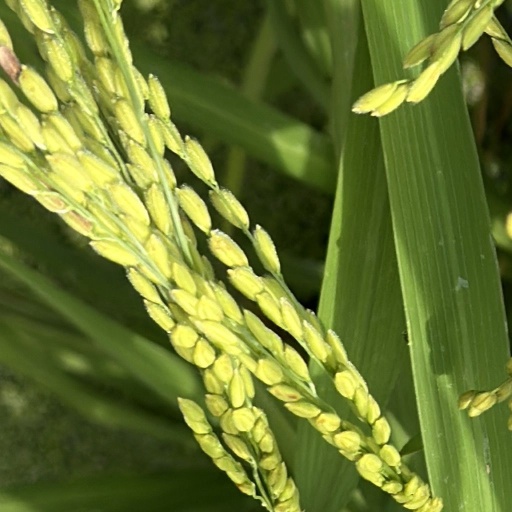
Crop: rice